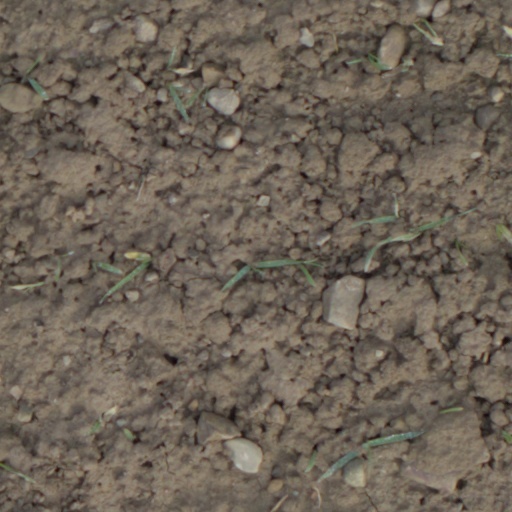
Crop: wheat